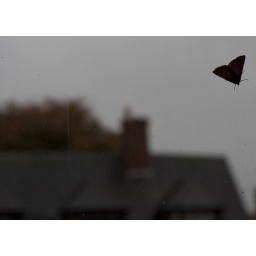
Moth or butterfly blown against the library window pane soggy and bedraggled poor thing